July 1936 military uprising in Seville

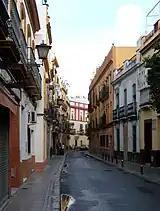
street in Triana district (current view)

Queipo proceeded with appointments to municipal, provincial and regional bodies, normally filled during electoral process; he also declared himself commander of the II. Military Region and the Andalusian división orgánica. He appeared on the balcony during an improvised address to the crowd. Though earlier rebel troops used to shout vivas to the republic, not necessarily to deceive the loyalists, bicolor flags were flown from some of the buildings, including the official ones. In the centre of Seville some municipal services were resumed, and any attempts to stage a strike were immediately violently confronted. Left-wing newspapers were suppressed, while right-wing dailies like "ABC" went to print and on sale; they featured grand "Viva España" titles, printed orders from the military and hailed the patriotic action.